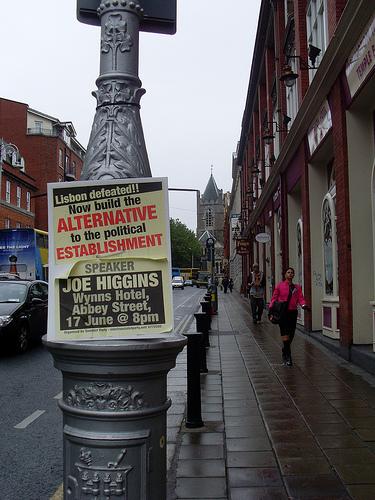
Weather: rain or strom